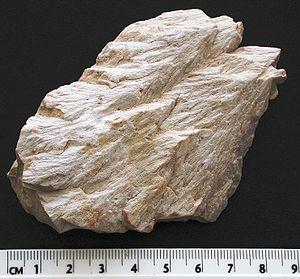
Un shatter cone, ou cône de choc, ou cône de percussion, est une structure rocheuse présentant des fractures divergentes en forme de cône que l’on ne trouve que dans les cratères d’impacts météoritiques ou d’explosions nucléaires. Si des structures coniques sont souvent rapportées en géologie, l’aspect en « chevelure » ou en « queue de cheval » des shatter cones est unique.